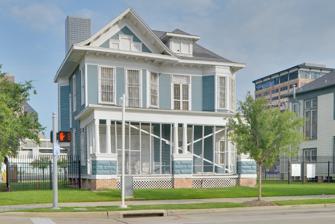
Building: Arthur B. Cohn House
Country: United States of America
Year built: 1905
Historic house in Houston, Texas, U.S. United States historic place Arthur B. Cohn House U.S. National Register of Historic Places Arthur B. Cohn House at its original location of 1711 Rusk in 2010 Show map of Houston Downtown Show map of Texas Show map of the United States Location 900 block of Avenida de las Americas, Houston, Texas Coordinates 29°45′20″N 95°21′22″W / 29.75556°N 95.35611°W / 29.75556; -95.35611 Built 1905 Built by Michael DeChaumes Architect Michael DeChaumes Architectural style Queen Anne NRHP reference No. 85002771 Added to NRHP November 7, 1985 The Arthur B. Cohn House (also known locally as the "Blue House" ) is a property listed on the National Register of Historic Places located in downtown Houston . The house is now about a block away from its original location at 1711 Rusk Avenue to the 600 block of Avenidas de las Americas, adjacent to Daikin Park , and will shortly be moved to a former parking lot site at the corner of Commerce and Hamilton Streets. The Queen Anne house was built for Cohn in 1905 by local architect, Michael DeChaumes. History The Arthur B. Cohn House is named for Arthur Benjamin Cohn (1871–1938), who resided at this house from 1905. Cohn was the personal accountant of William Marsh Rice and was instrumental in the founding of the Rice University . In 1905, the Rice Board of Trustees hired Cohn for its full-time staff. The original lot at 1711 Rusk Avenue had been previously developed in the 1860s for the home of Winifred Browne. Oral history relate that three elements of the house predate 1905, suggesting either that the builders incorporated part of the old Browne house into the new construction or these elements were reconstructed from salvaged materials. The kitchen decking is dated circa 1870. Old residents of the neighborhood refer to the property as “the Browne house,” and claim that the front doors and one of the fireplaces was from this earlier structure. One author of the NRHP form dismisses this possibility, and asserts that only the kitchen floors predated 1905. Another part of the NRHP form asserts that the kitchen wing at the rear of the house incorporates part of the Browne house. The original site of the Cohn House at 1711 Rusk placed the property on Block 120, Lot 12 of the J. S. Holman Survey, originally bounded by Jackson, Capitol, Chenevert, and Rusk streets.  Much of this lot was used by the city of Houston for Avenida de las Americas as part of the planning for the George R. Brown Convention Center . This area was the subject of an extensive archaeological survey in 2003. Block 120 in the Holman Survey was laid out identically to the blocks in the original survey of Houston. The dimensions were 250 feet square, divided into twelve lots, ten of which were 50 feet wide and 100 feet deep. The other two were key lots, placed in the middle of the block with dimensions fifty feet in width and 125 feet in depth. Block 120 was incorporated into Houston in 1840, and it is within the Third Ward neighborhood. Bibliography Kirkland, Kate Sayan (2012). Captain James A. Baker of Houston, 1857–1941 . College Station: Texas A&M University Press. "National Register of Historic Places Registration Form: Arthur B. Cohn House" (PDF) . September 1985 . References